Disney's Animal Kingdom

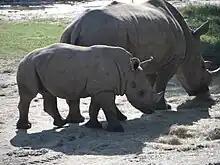
One area of research and conservation has focused on rhinoceros population levels

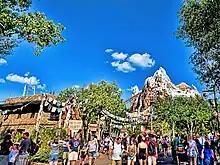
Outside area of the Expedition Everest roller coaster entrance

As with other Walt Disney World theme parks, Disney's Animal Kingdom has other locations and carts that offer snacks and beverages.